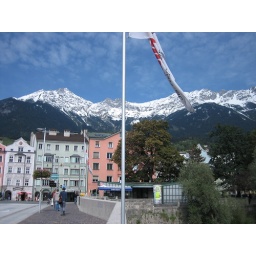
I stayed in the pink building on the extreme edge of the picture.